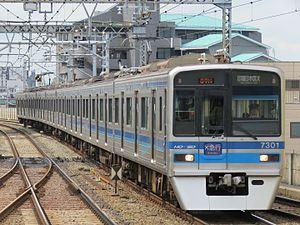
La Hokuso-Railway Co., Ltd. est une compagnie de transport de passagers qui exploite une ligne de chemin de fer dans la préfecture de Chiba au Japon. Son siège social se trouve dans la ville de Kamagaya.
La ligne Toei Asakusa est une ligne de métro à Tokyo au Japon gérée par le Bureau des Transports de la Métropole de Tokyo. Elle relie la station de Nishi-Magome à celle d'Oshiage. Longue de 18,4 km, elle traverse Tokyo du sud au nord-est en passant dans les arrondissements d'Ōta, Shinagawa, Minato, Chūō, Taitō et Sumida. Elle est également connue comme ligne 1. Sur les cartes, la ligne est de couleur rose et identifiée par la lettre A. Son logo est ainsi.